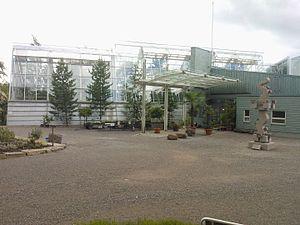
L'île de Ruissalo est une île de l'archipel finlandais et un quartier de la ville de Turku en Finlande.
Le Jardin botanique de l'université de Turku est un jardin botanique situé dans l'île de Ruissalo à Turku en Finlande.